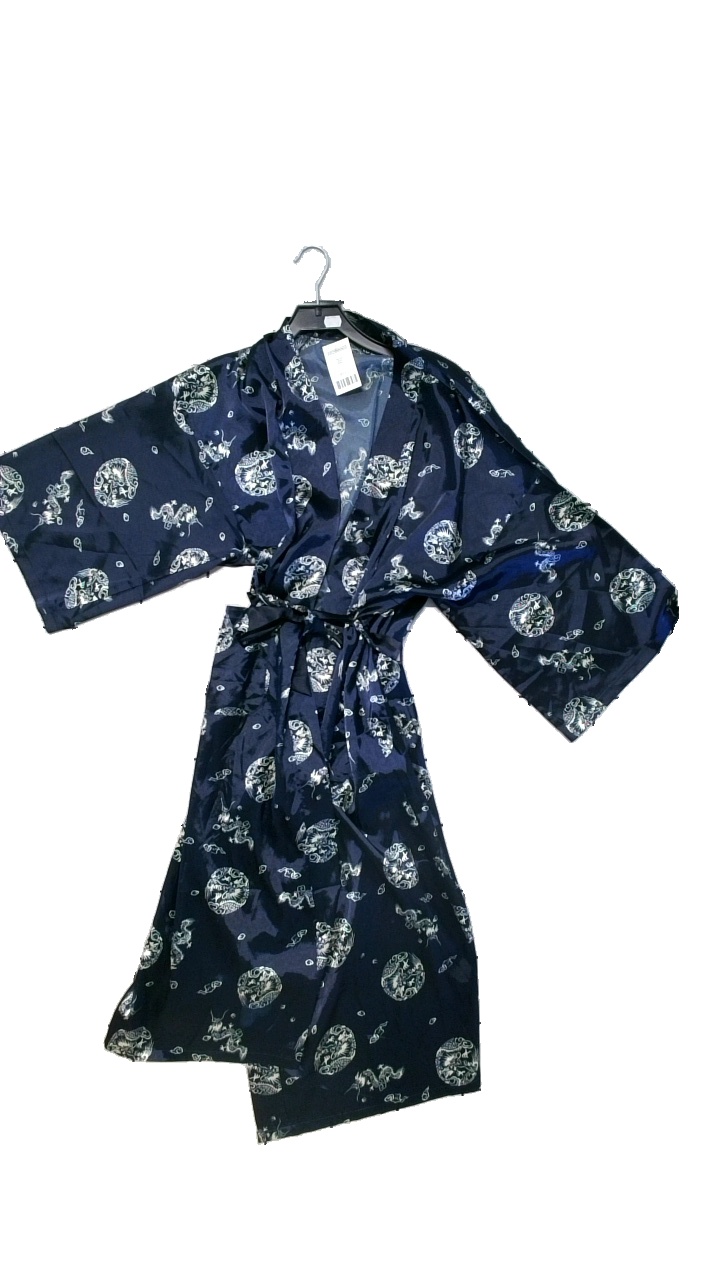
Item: Night Gown (Ladies)
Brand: Xiuliuye
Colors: Blue, Multicolor
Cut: Regular
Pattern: Other
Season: All
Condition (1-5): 4
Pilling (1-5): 4
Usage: Reuse
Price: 50-100